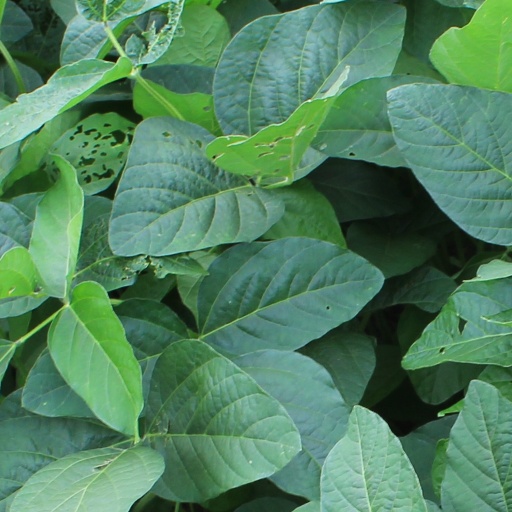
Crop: soybean